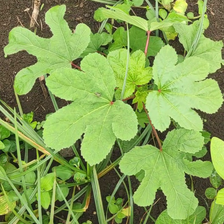
Weed species: Little_Mallow(Malva parviflora)